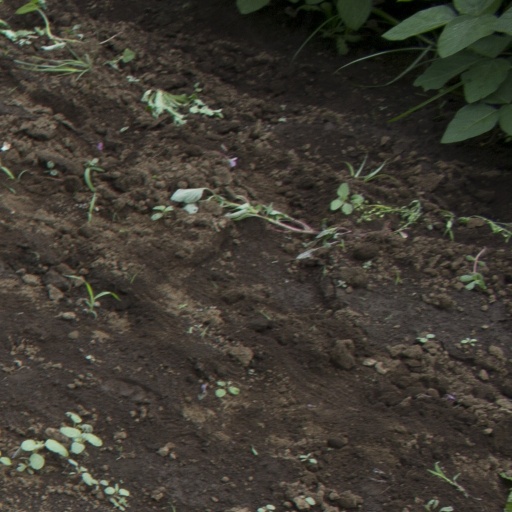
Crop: soybean